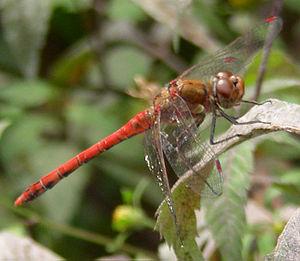
Libellule Sympetrum striolatum au Parc de la Tête d'Or à Lyon, Rhône, France.